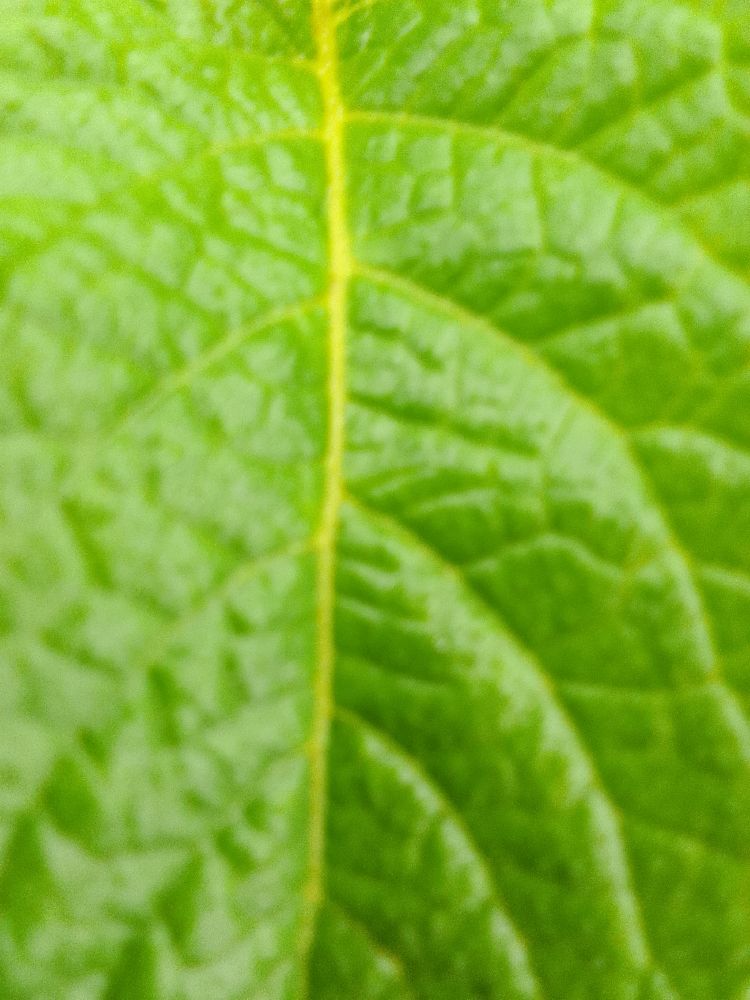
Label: Healthy